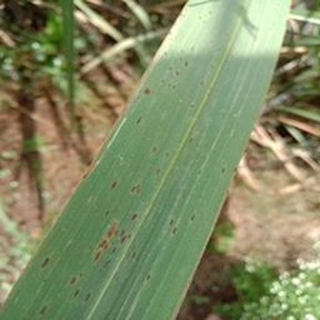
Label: sugarcane_rust